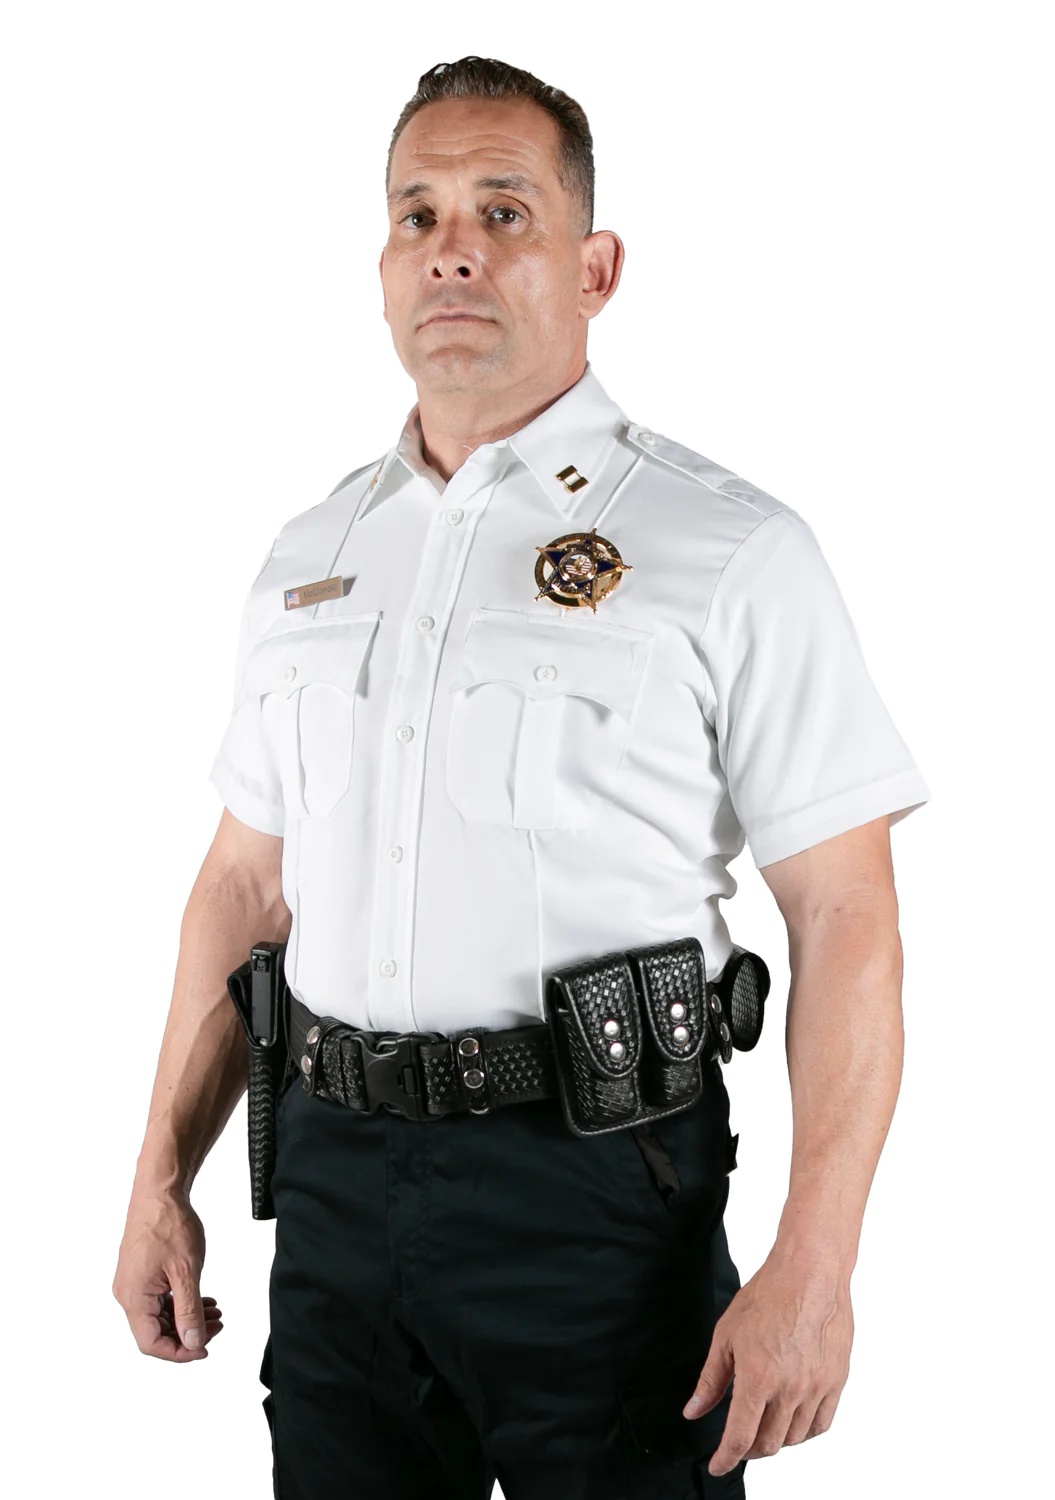
First Class 100% Polyester Short Sleeve Uniform Shirt
Brand: Security Uniform
Category: Apparel & Accessories > Clothing > Uniforms & Workwear > Security Uniforms